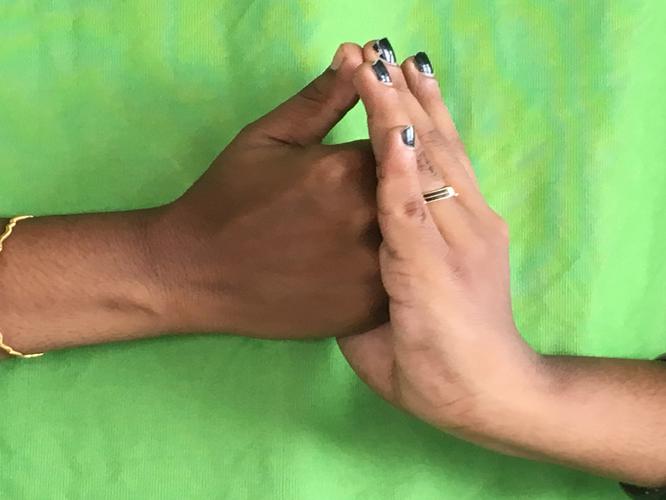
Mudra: Shanka
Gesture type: double_hand